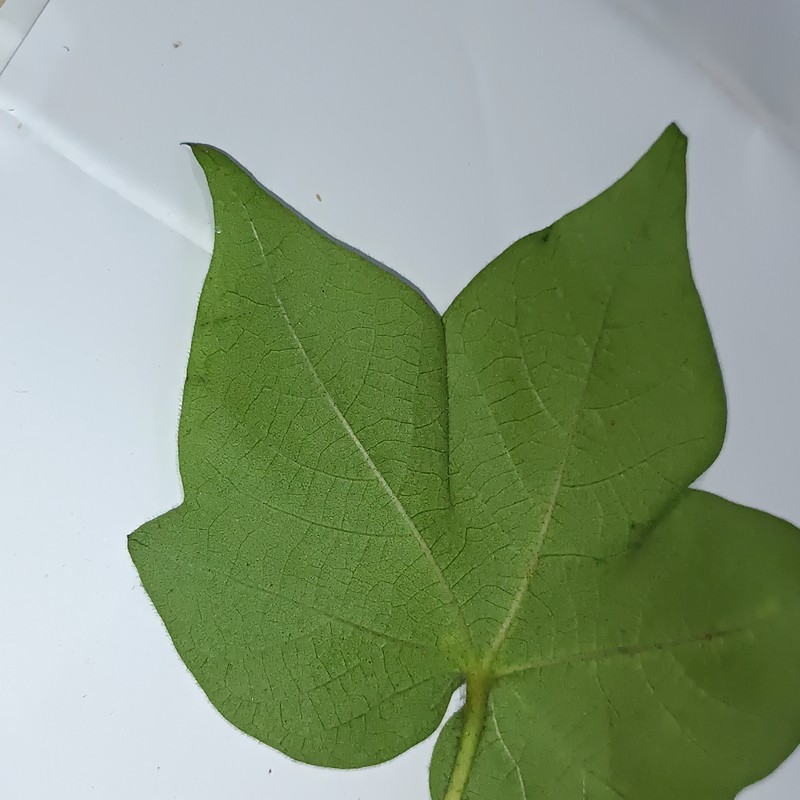
Label: Healthy Leaf